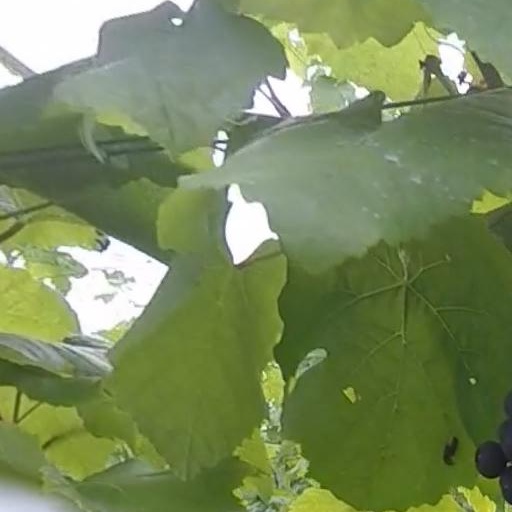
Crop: grape